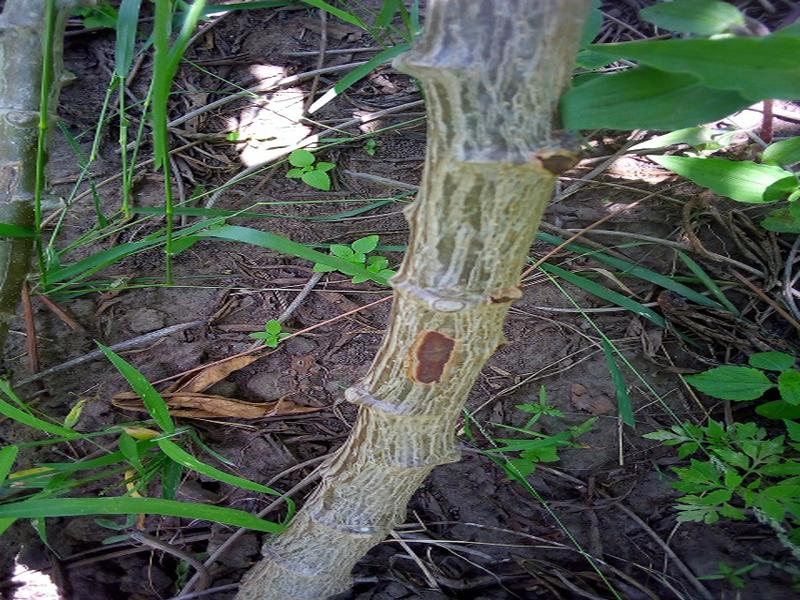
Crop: cassava
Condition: healthy